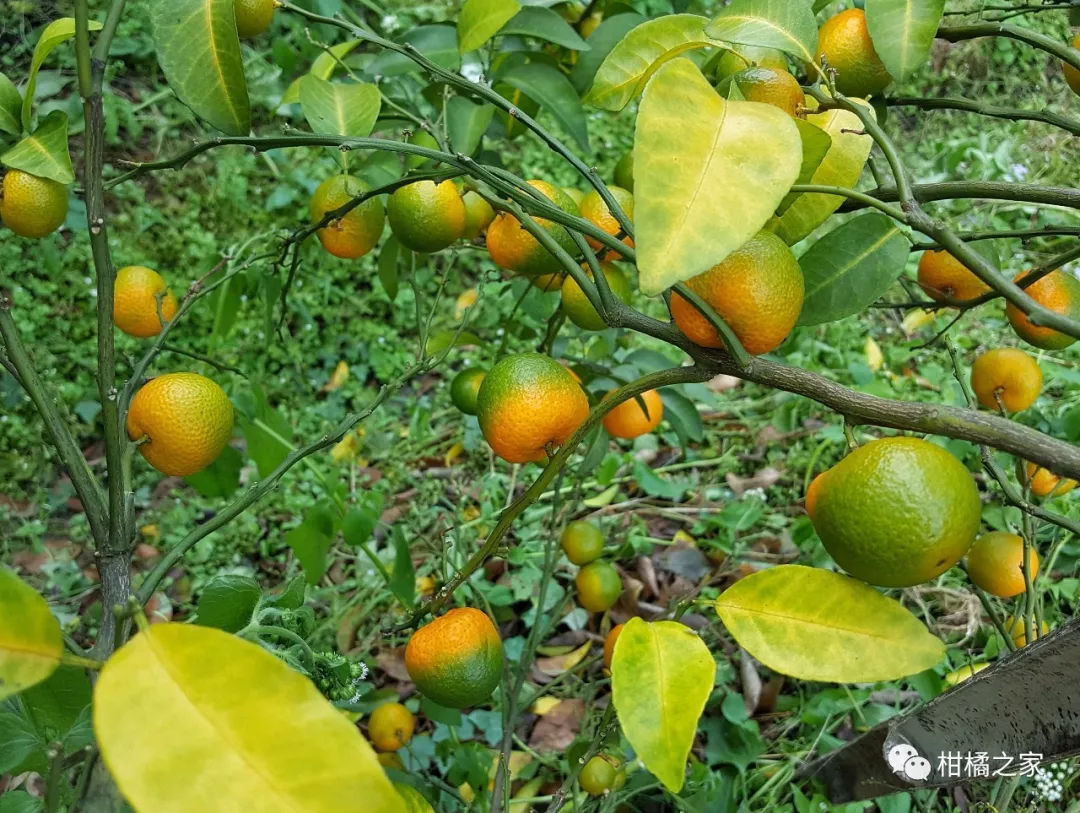
Plant: Citrus
Disease: citrus greening disease